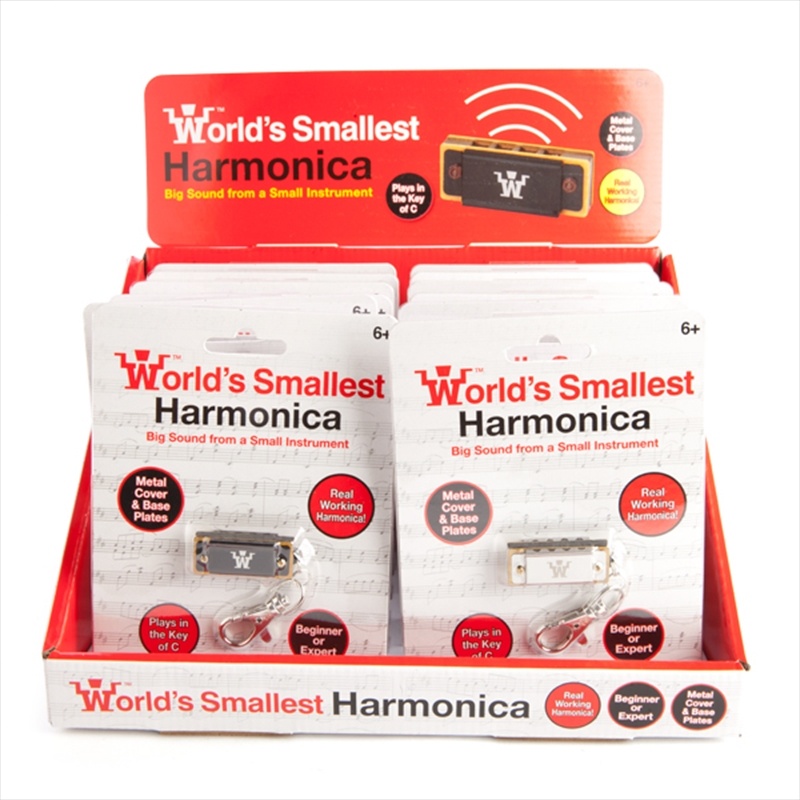
Worlds Smallest Harmonica
Brand: dropshipzone
Worlds Smallest Harmonica
Category: Arts & Entertainment > Hobbies & Creative Arts > Musical Instruments > Woodwinds > Harmonicas